Dairy cattle showmanship

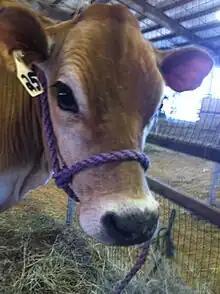
Young show heifer

A heifer is a female dairy animal that has not yet given birth to a calf. It is considered a heifer from birth until it gives birth, typically around two years of age. Since a heifer has not calved, it does not have a fully developed udder and, therefore, does not produce milk.